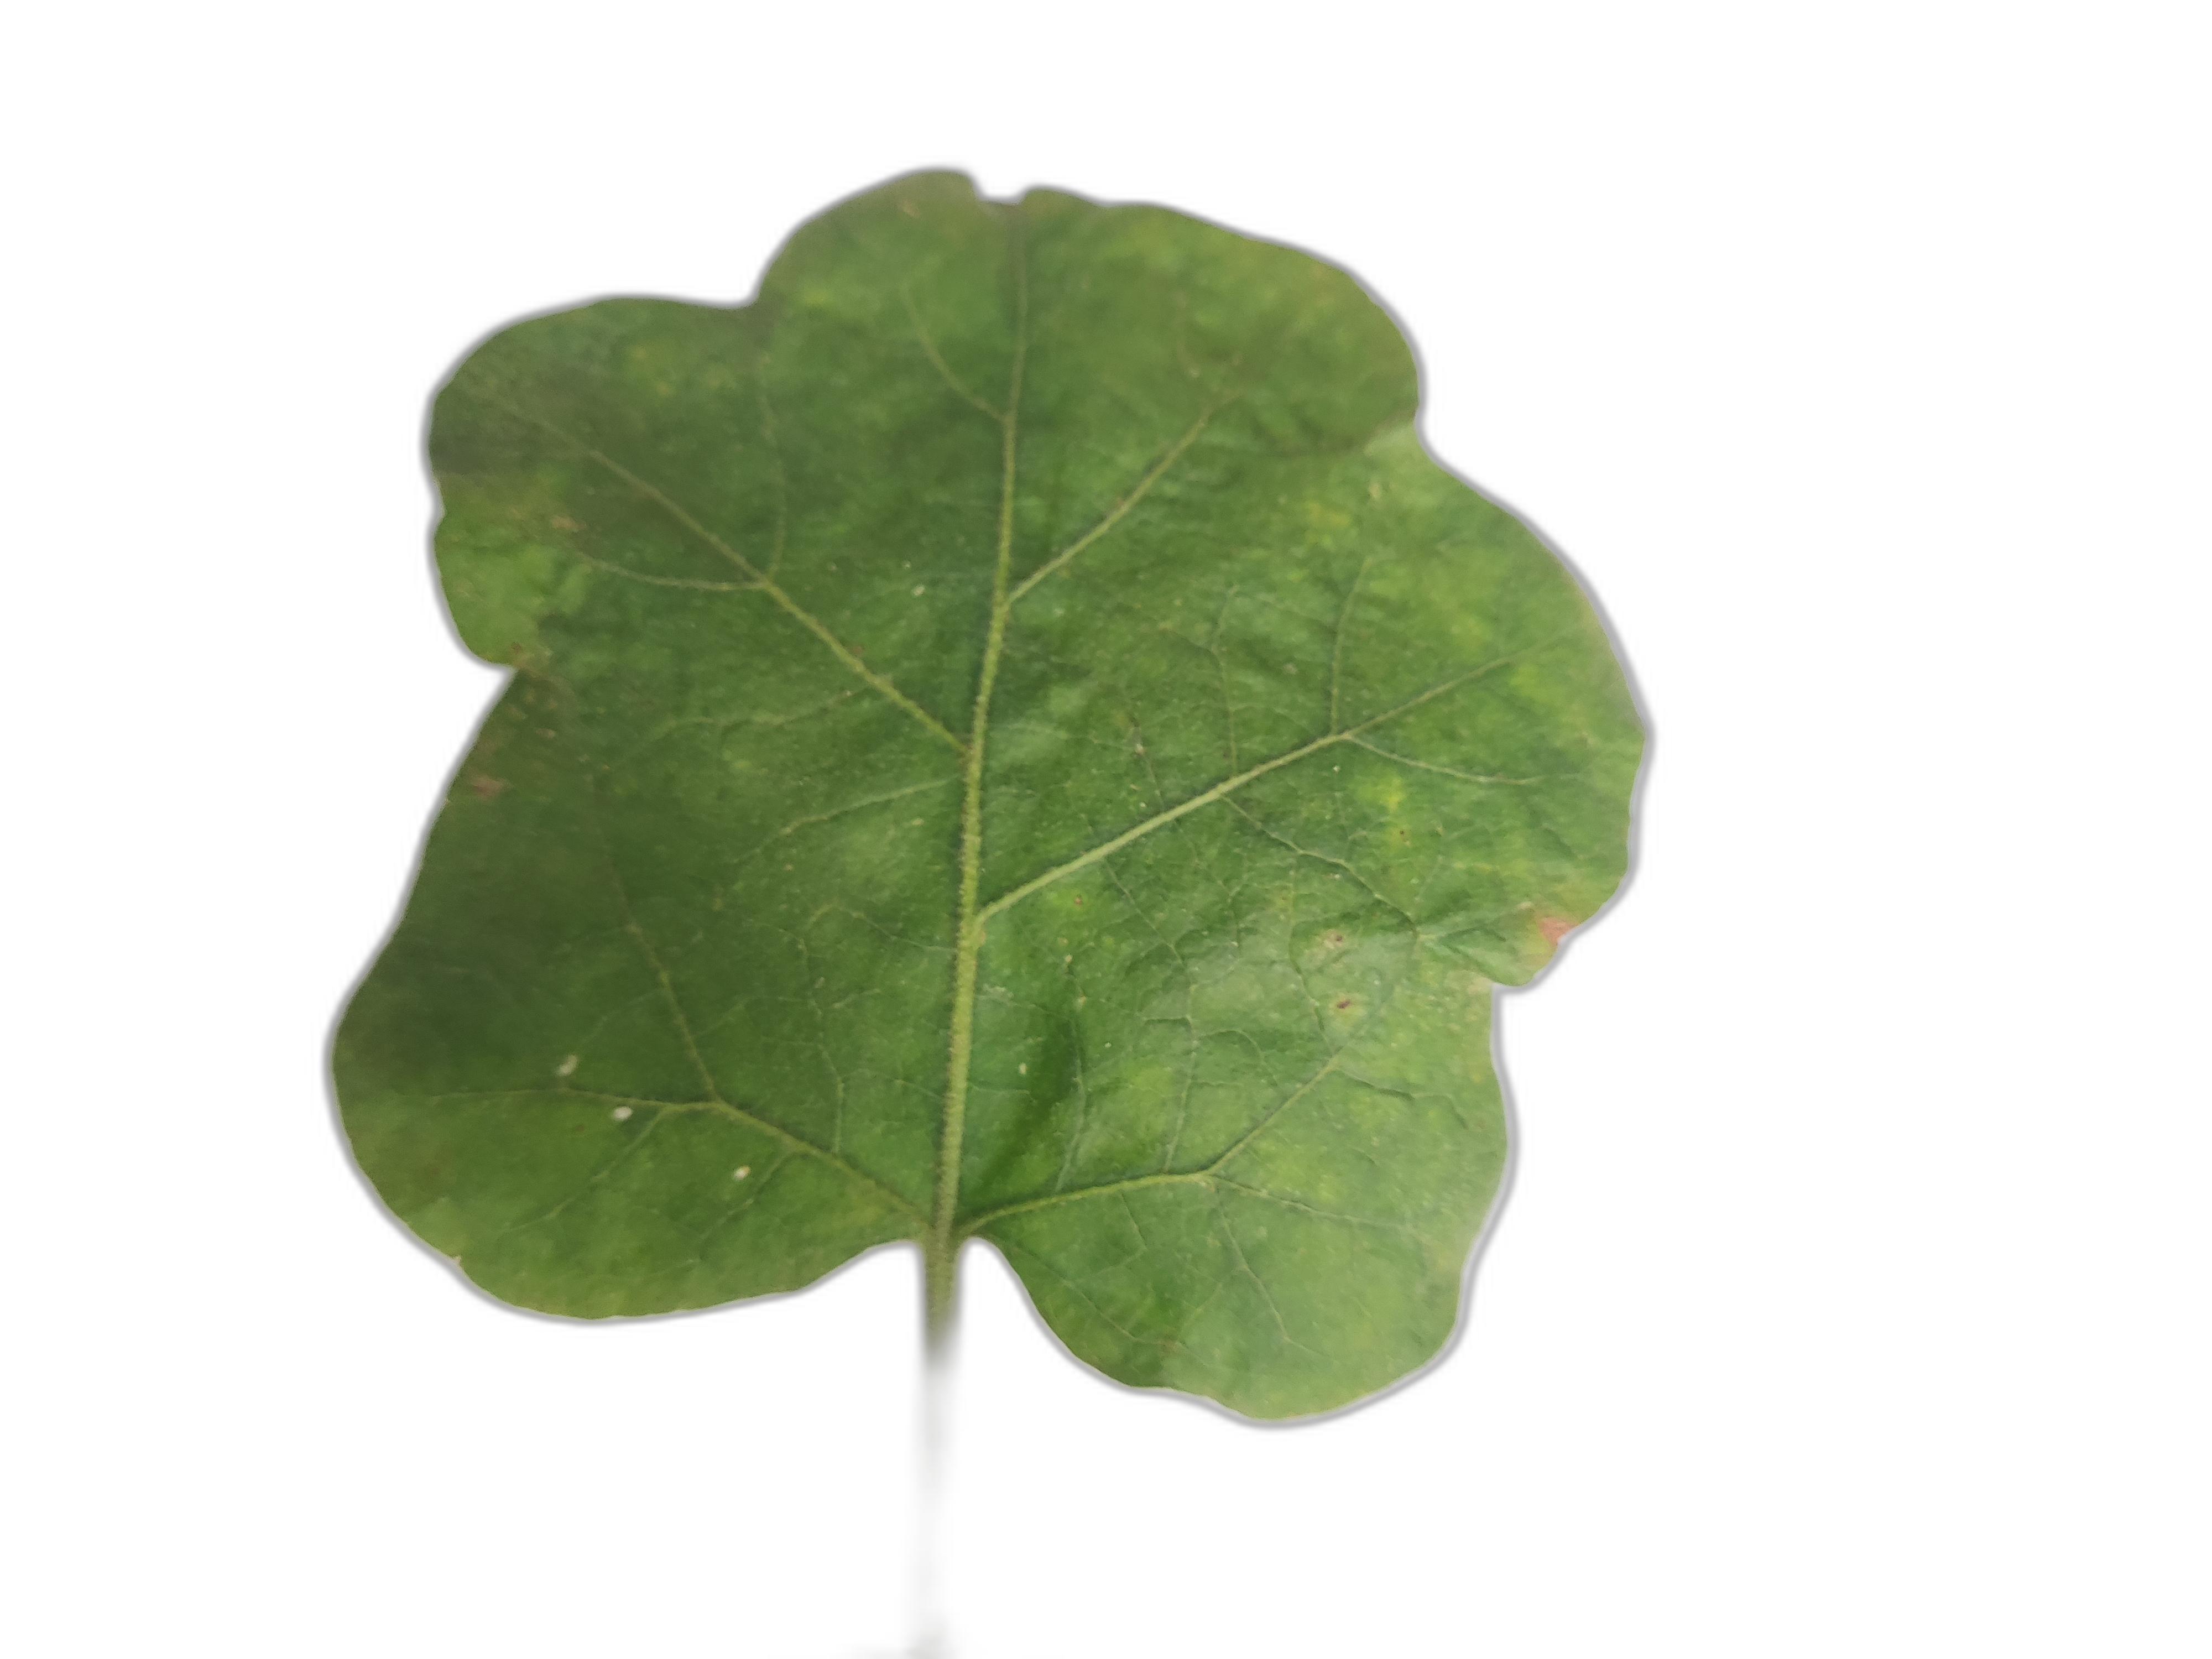
Label: Leaf Spot Disease